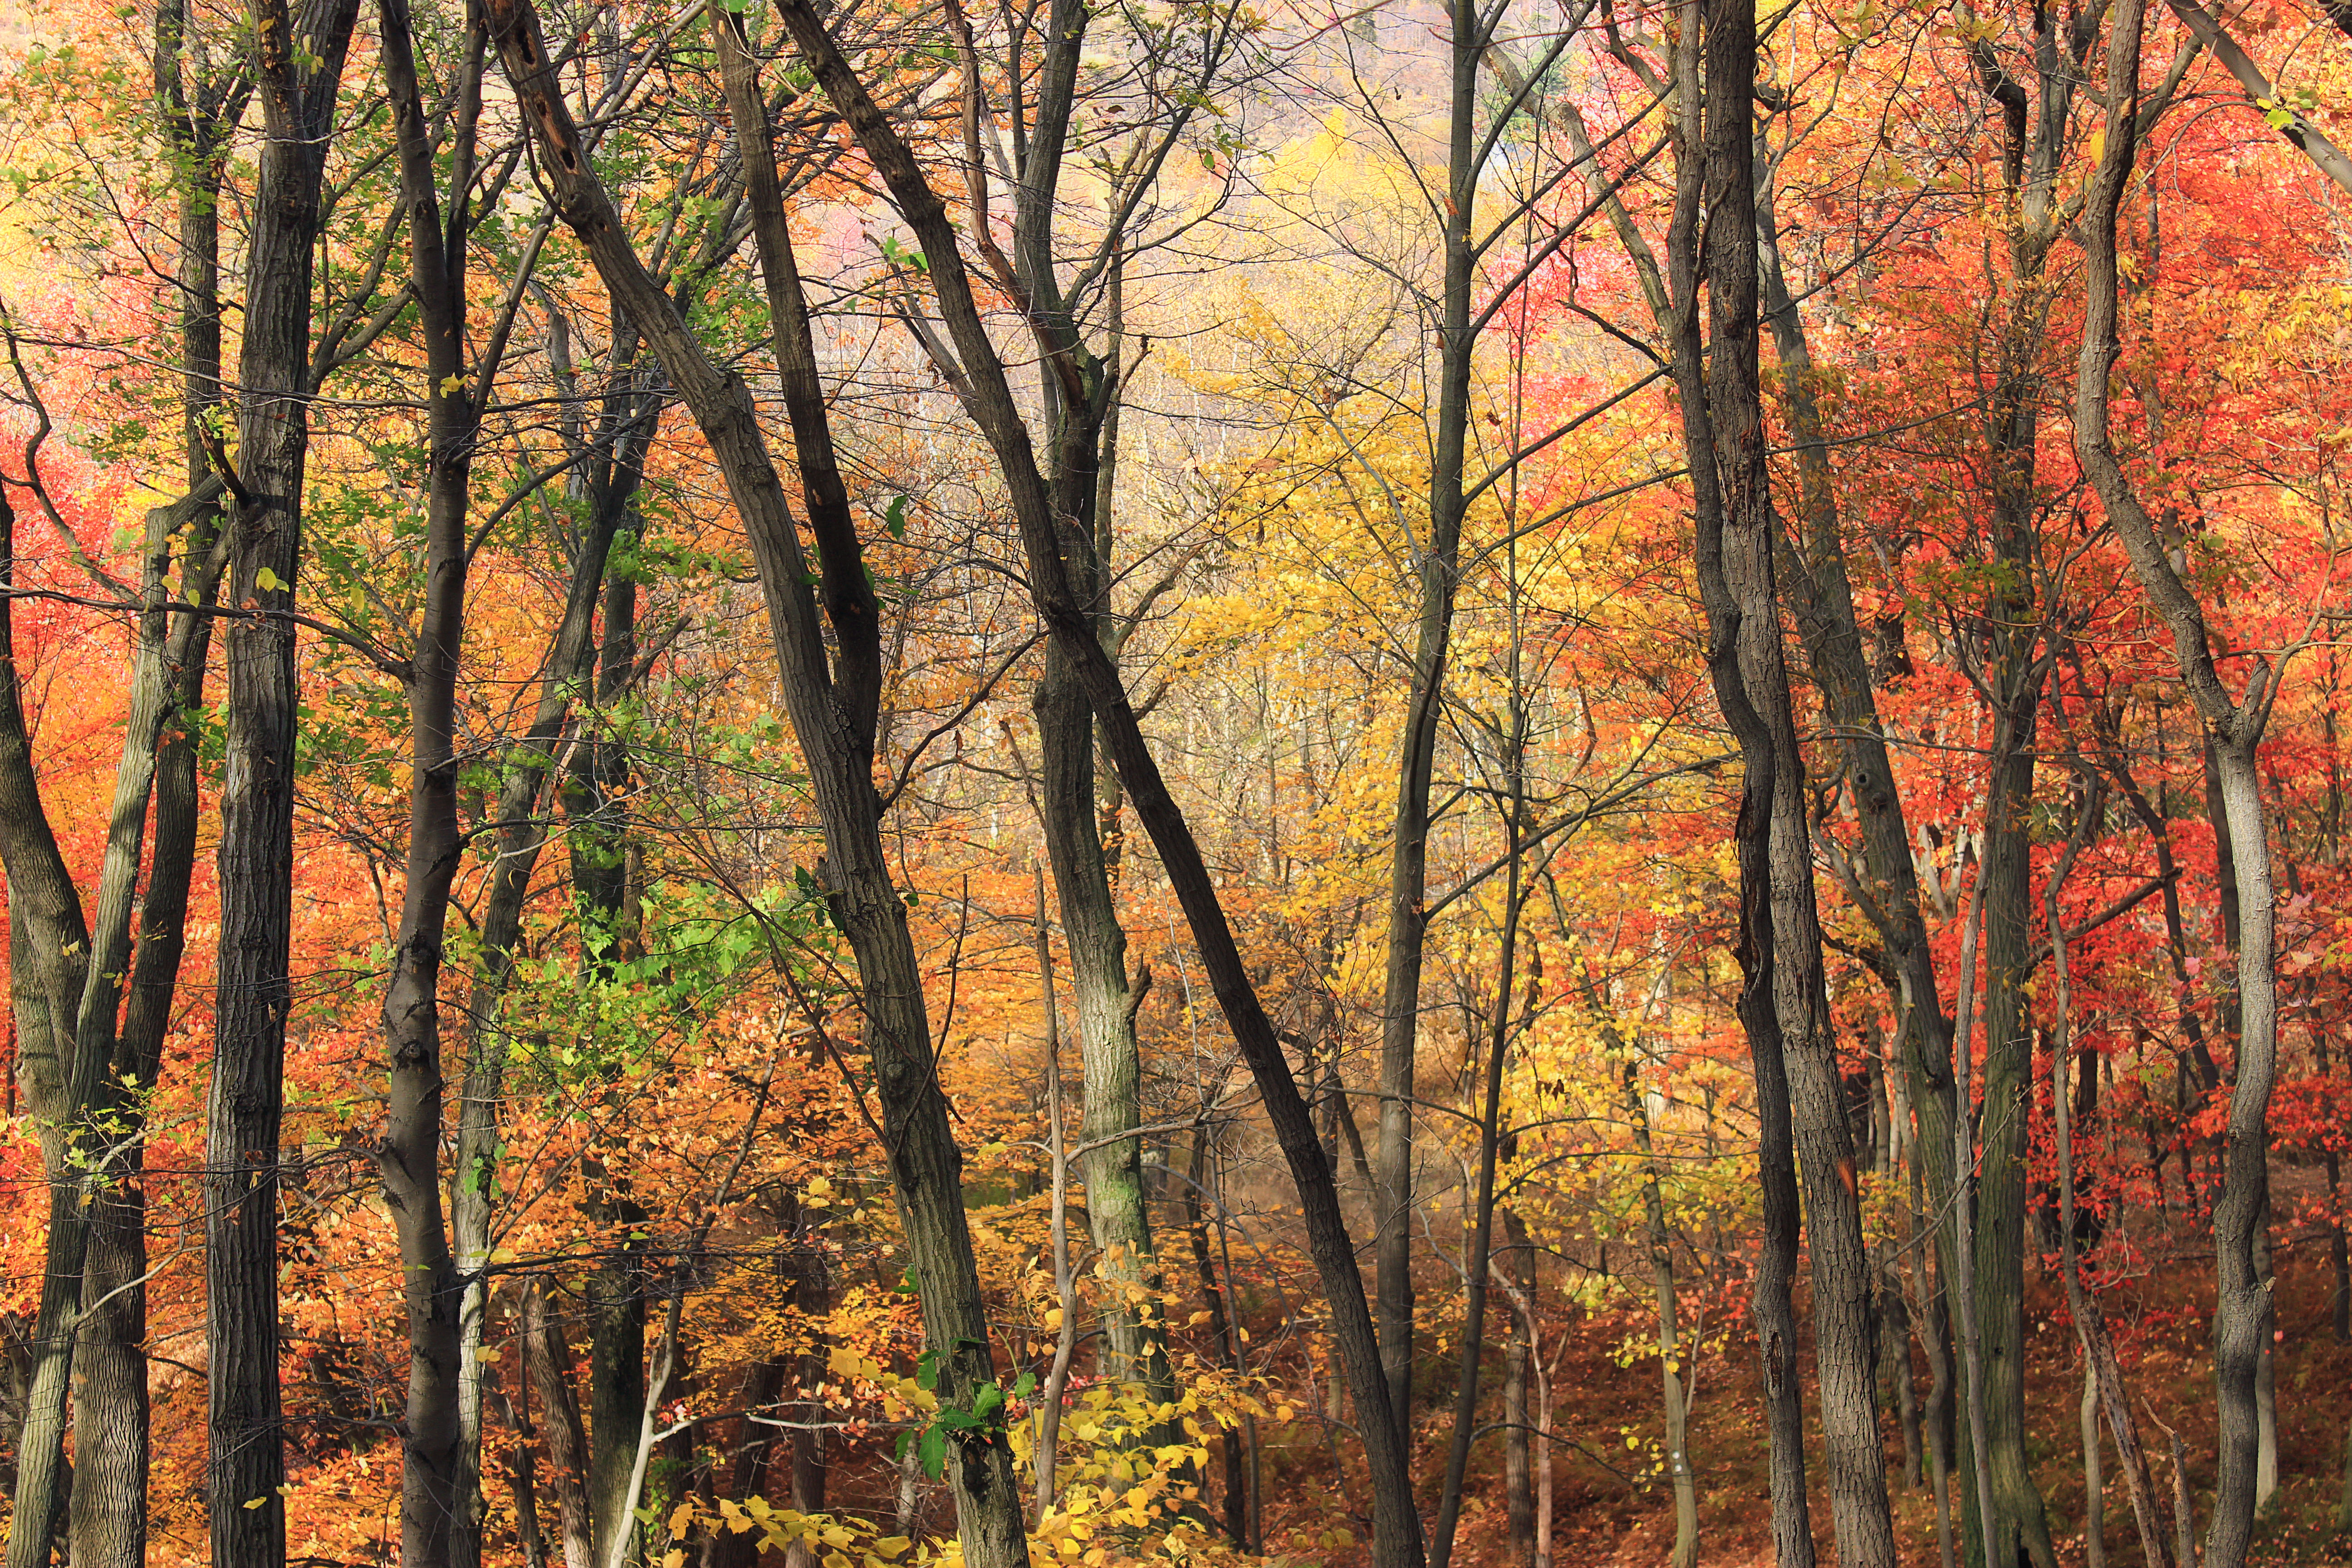
tree, forest, wilderness, branch, sunlight, leaf, scenic, autumn, season, trees, outdoors, woods, deciduous, grove, woodland, habitat, ecosystem, biome, old growth forest, natural environment, atmospheric phenomenon, woody plant, temperate broadleaf and mixed forest, temperate coniferous forest